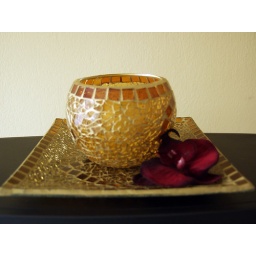
Golden candle light with red orchid in my living room